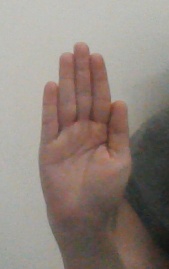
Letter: seen